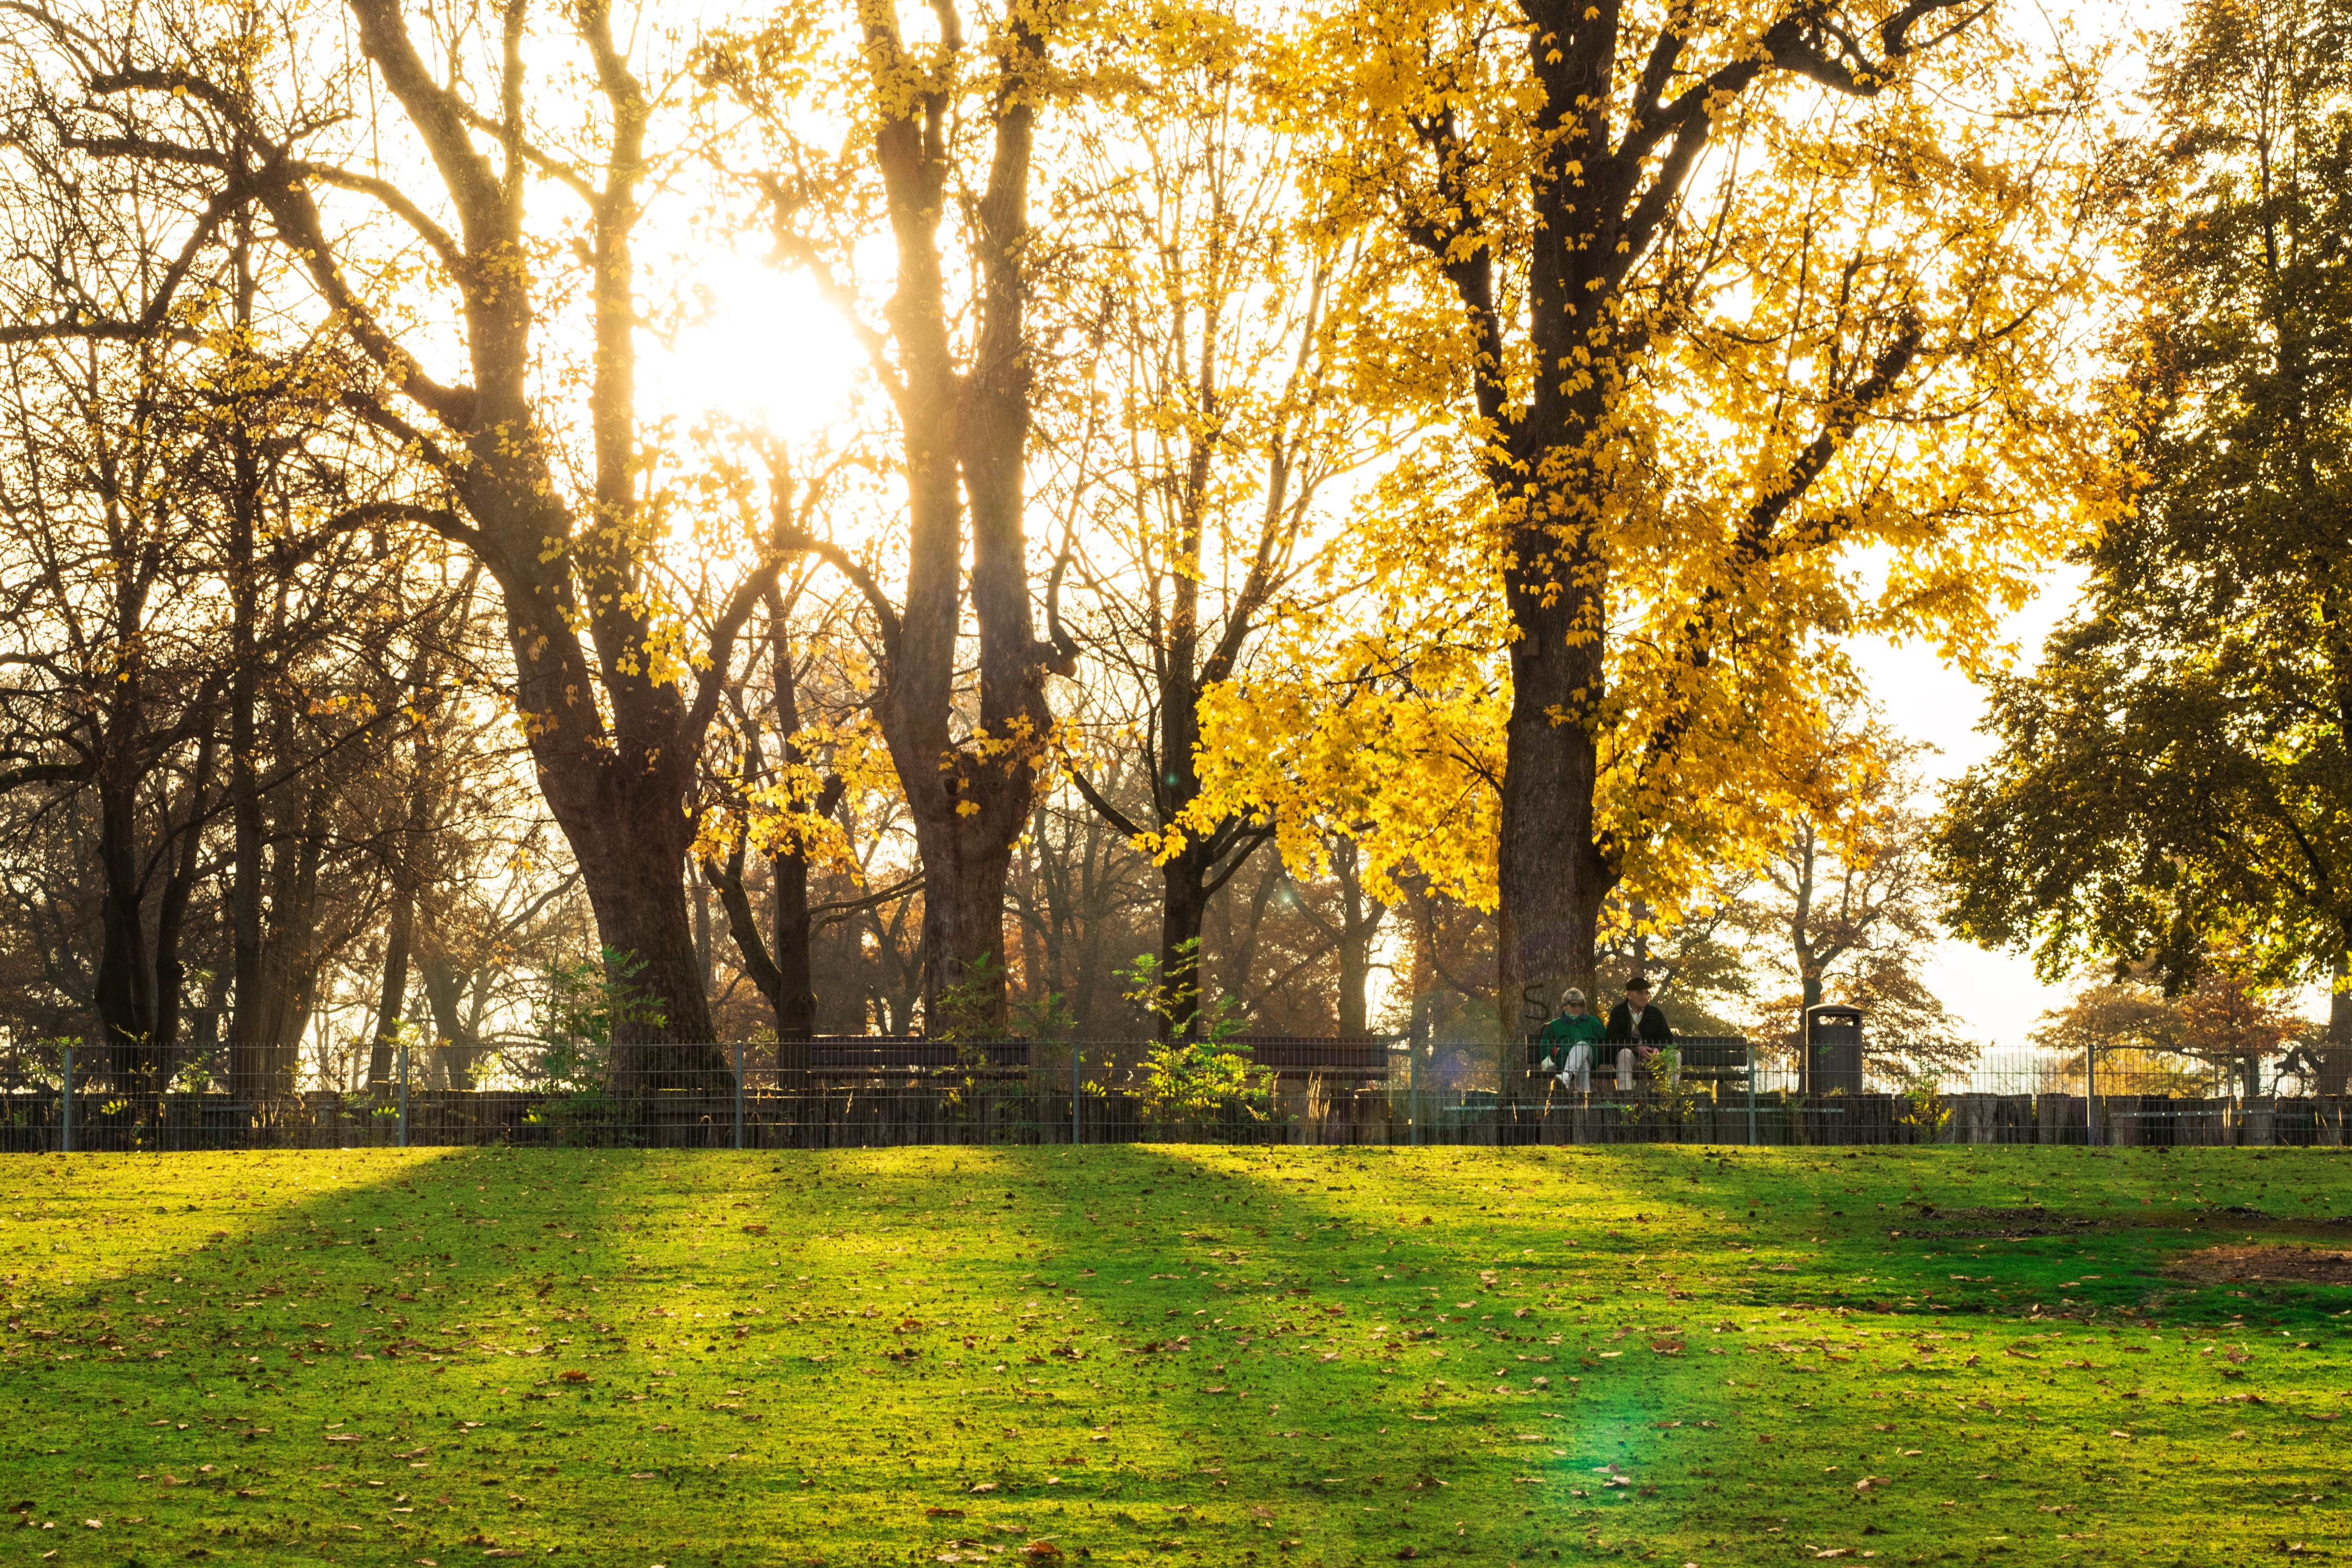
landscape, tree, nature, forest, branch, light, plant, sunset, trail, meadow, sunlight, morning, leaf, flower, evening, golden, color, autumn, park, rest, season, trees, coloring, woodland, mood, idyll, away, fall color, leaves in the autumn, autumn forest, evening sun, golden autumn, recovery, forest path, woody plant